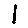
Label: 1